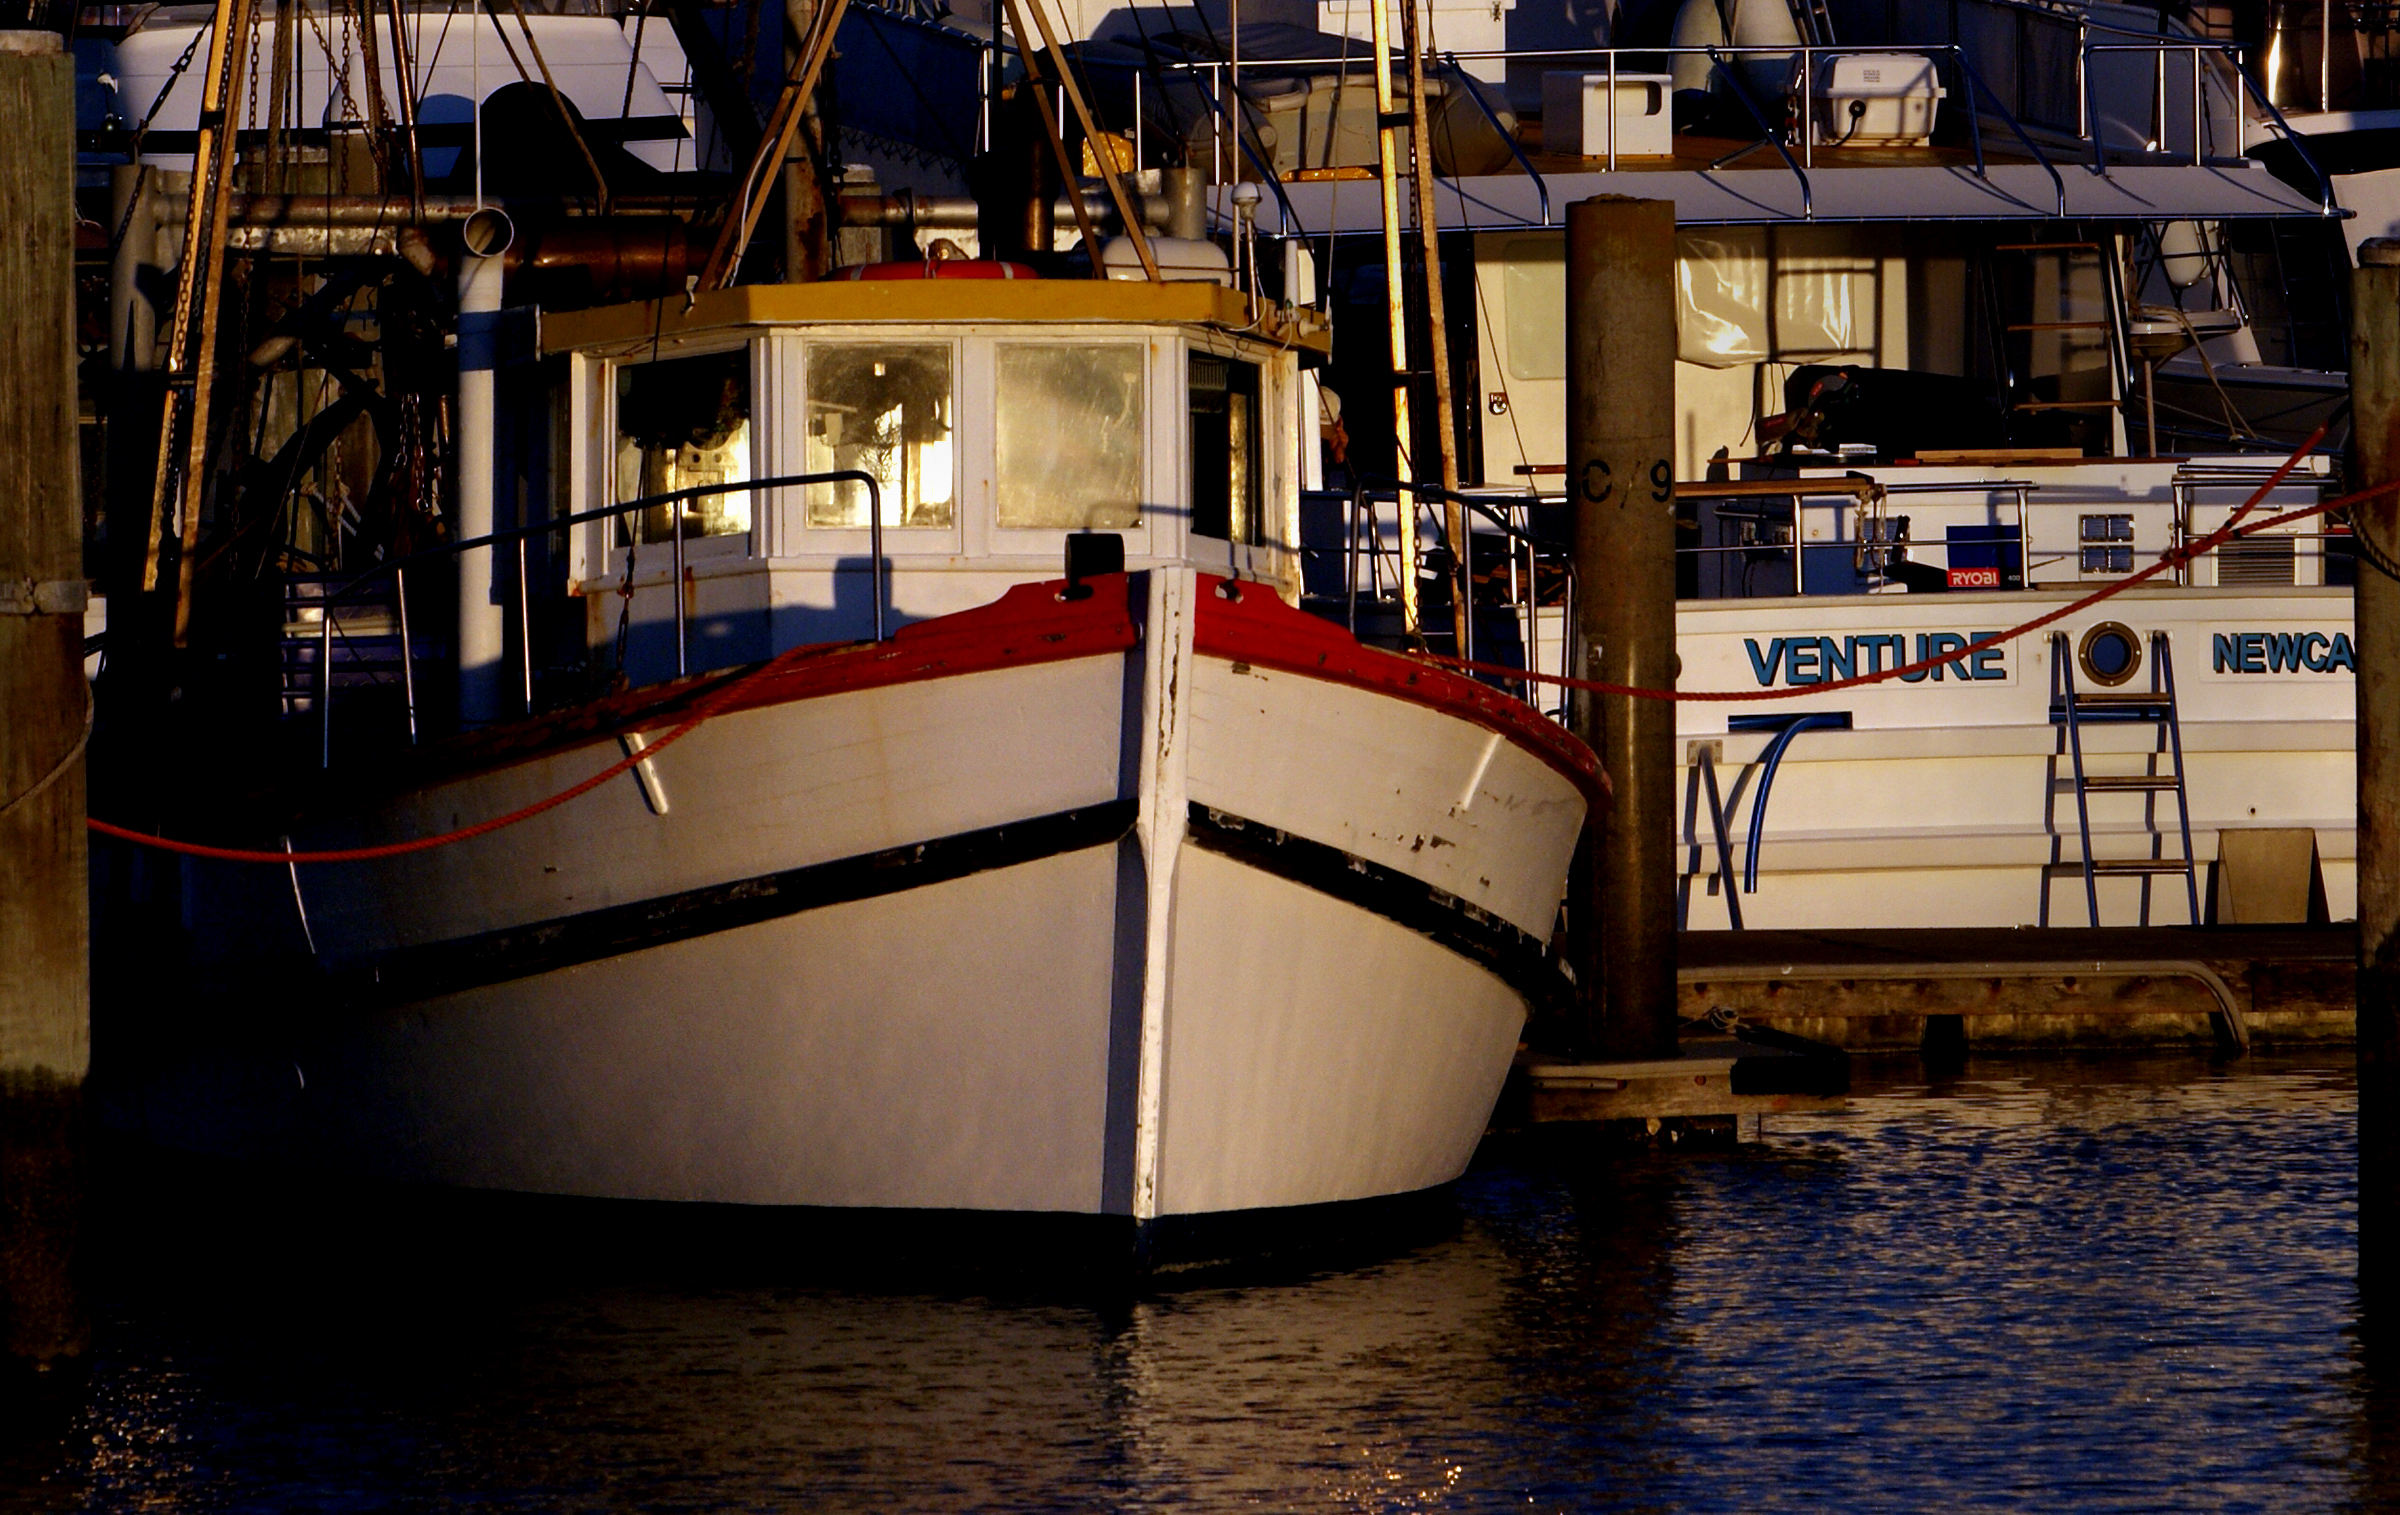
boat, evening, vehicle, waterway, bow, fishingboats, portstephens, watercraft, boatbow, nelsonbay